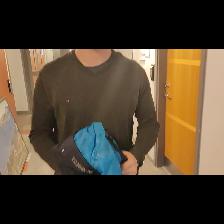
Label: Human